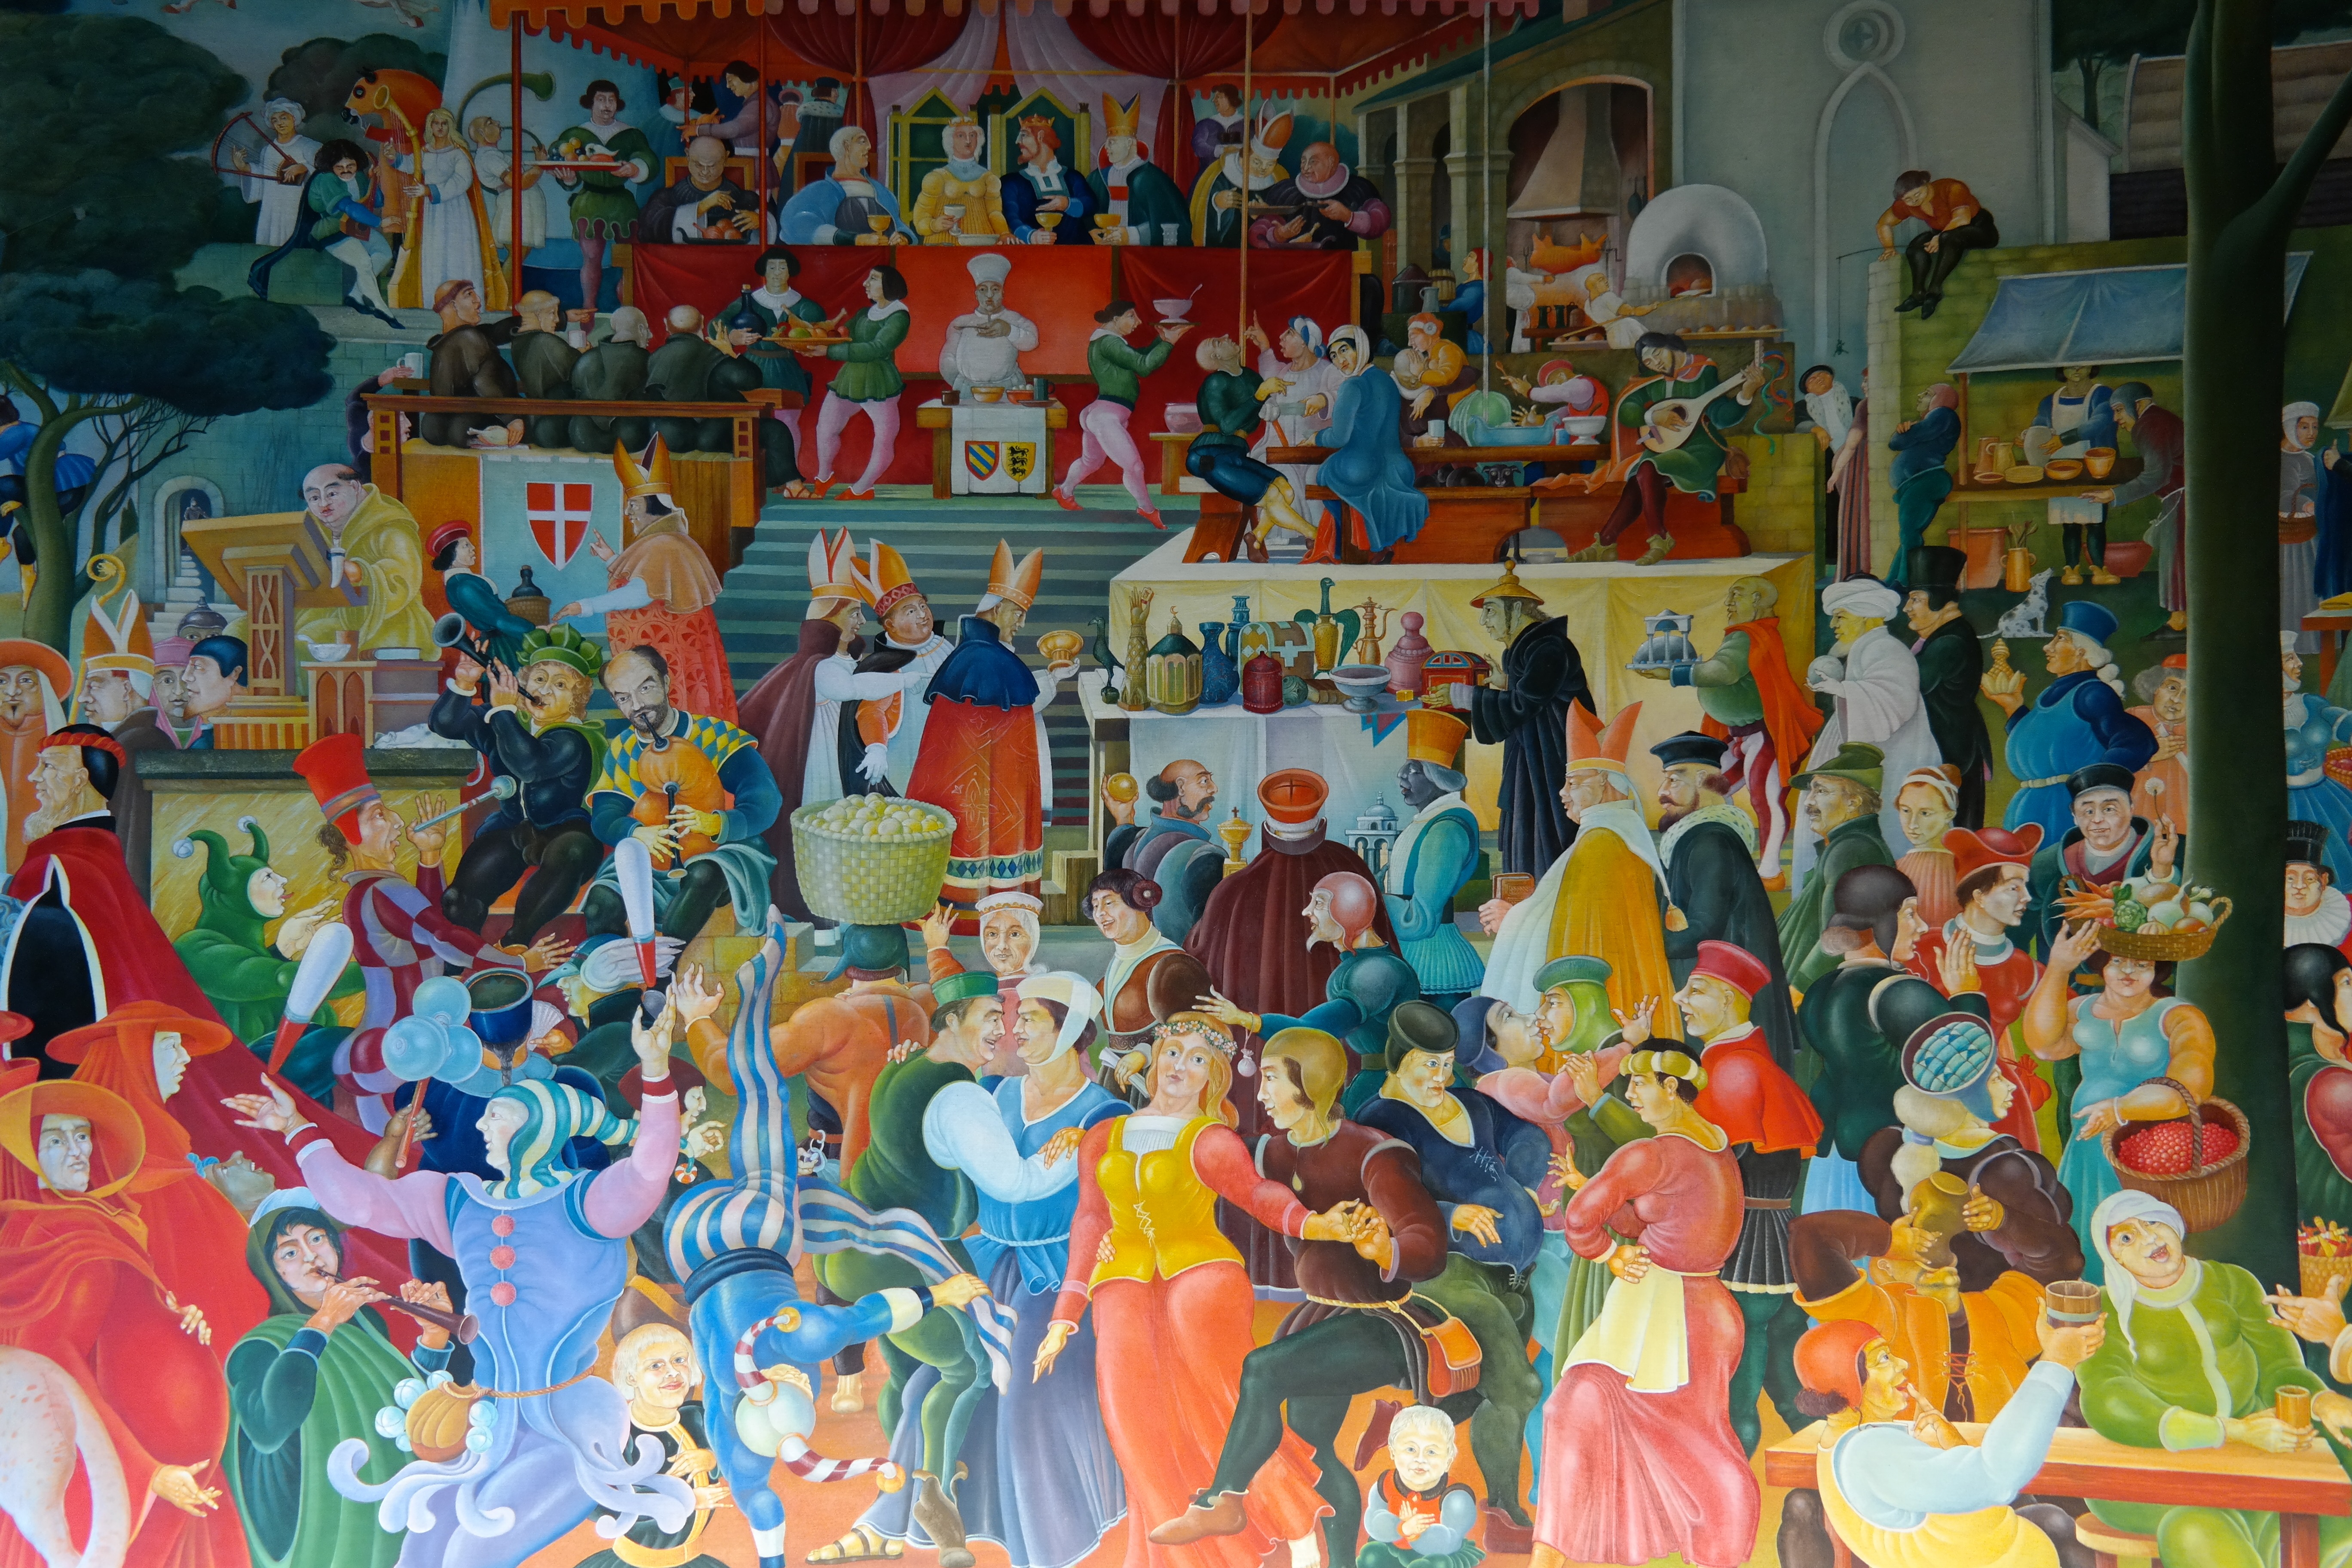
play, celebration, amusement park, color, human, colorful, wedding, toy, painting, festival, society, king, queen, mural, kindergarten, image, banquet, artists, middle ages, dynasty, canvas, barbarossa, coronation, chapter hall, monastery of lorch, house of hohenstaufen, sandra round image, round image, hans kloss, friedrich i, beatrix of burgundy